Winnipeg Route 17

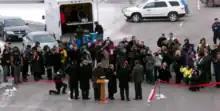
Ribbon Cutting of the Chief Peguis Extension

The first extension routes most vehicular traffic away from collector and residential streets throughout the North Kildonan ward travelling west-east.